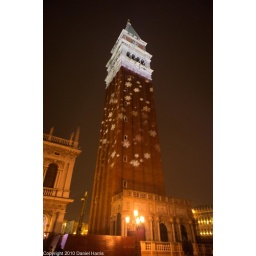
Venice - clock tower in Piazza San Marco